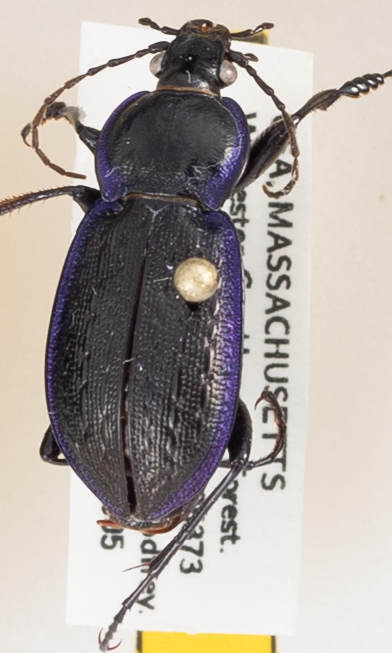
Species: Carabus serratus
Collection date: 2018-06-05
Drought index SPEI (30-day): -1.45
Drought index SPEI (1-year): -0.316
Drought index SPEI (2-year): -0.842